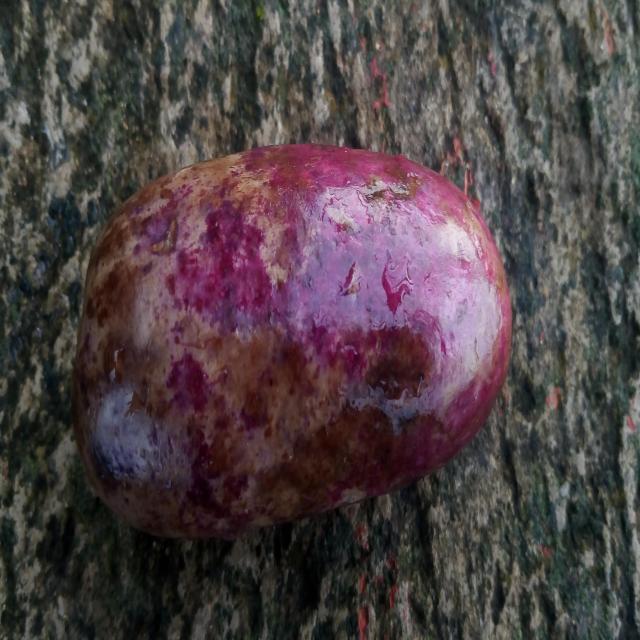
Plum grade: bruised